Edmund de Unger

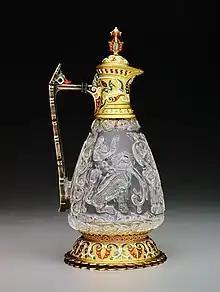
11th century Fatimid rock crystal ewer in Italian gold and enamel mount made by Jean-Valentin Morel, acquired in 2008 for over £3 million for the Keir Collection

Rock crystal artefacts flourished during the Fatimid period in Egypt (969-1171). Because of the difficulty of working with the very hard medium, only the caliph and his immediate court could afford these "objets d'art", which varied in size from small animal forms to large vessels. In 1068, however, the large collection of treasures in the Caliph's palace in "al-Qahira" (now part of modern-day Cairo) was dispersed throughout the medieval world as the result of a revolt by the unpaid army. Very few items from the reportedly large collection survive. Several of these rare sculpted rock crystals came to form parts of reliquaries in Medieval church treasuries, in mountings made for gold and precious stones. De Unger acquired several rock crystal pieces from this period for his collection including a fine vessel decorated with palmettes, set in an elaborate gold casing with handles formed of foliage and winged dragons. Other smaller items in the collection include several bottles, possibly intended for dispensing scent, and a bead in the form of a crouching hare, possibly intended as a charm.